History of the Serbian River Flotilla

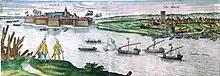
View of Komárno with chaikas, 1597

The modern Serbian River Flotilla originates from the Serbian šajkaši river troops that guarded the Danube and Sava rivers, and especially, the Port of Belgrade, against Ottoman Empire river fleets from the 16th to the 19th century. Led by Hungarian or Austrian sponsors against the Ottomans, the šajkaši were ethnic Serbs who enjoyed special military status in return for their service. Their name šajkaš, was derived from the Serbian word for the small wooden "chaika" (šajka, "tschaiken") galley. Propelled by sail or oars, the Serbian šajka was crewed by 30 and 50 šajkaši, consisting of a commanding officer, a helmsman, an armourer, a drummer, two bowman, and up to 36 oarsmen.